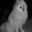
Label: dog